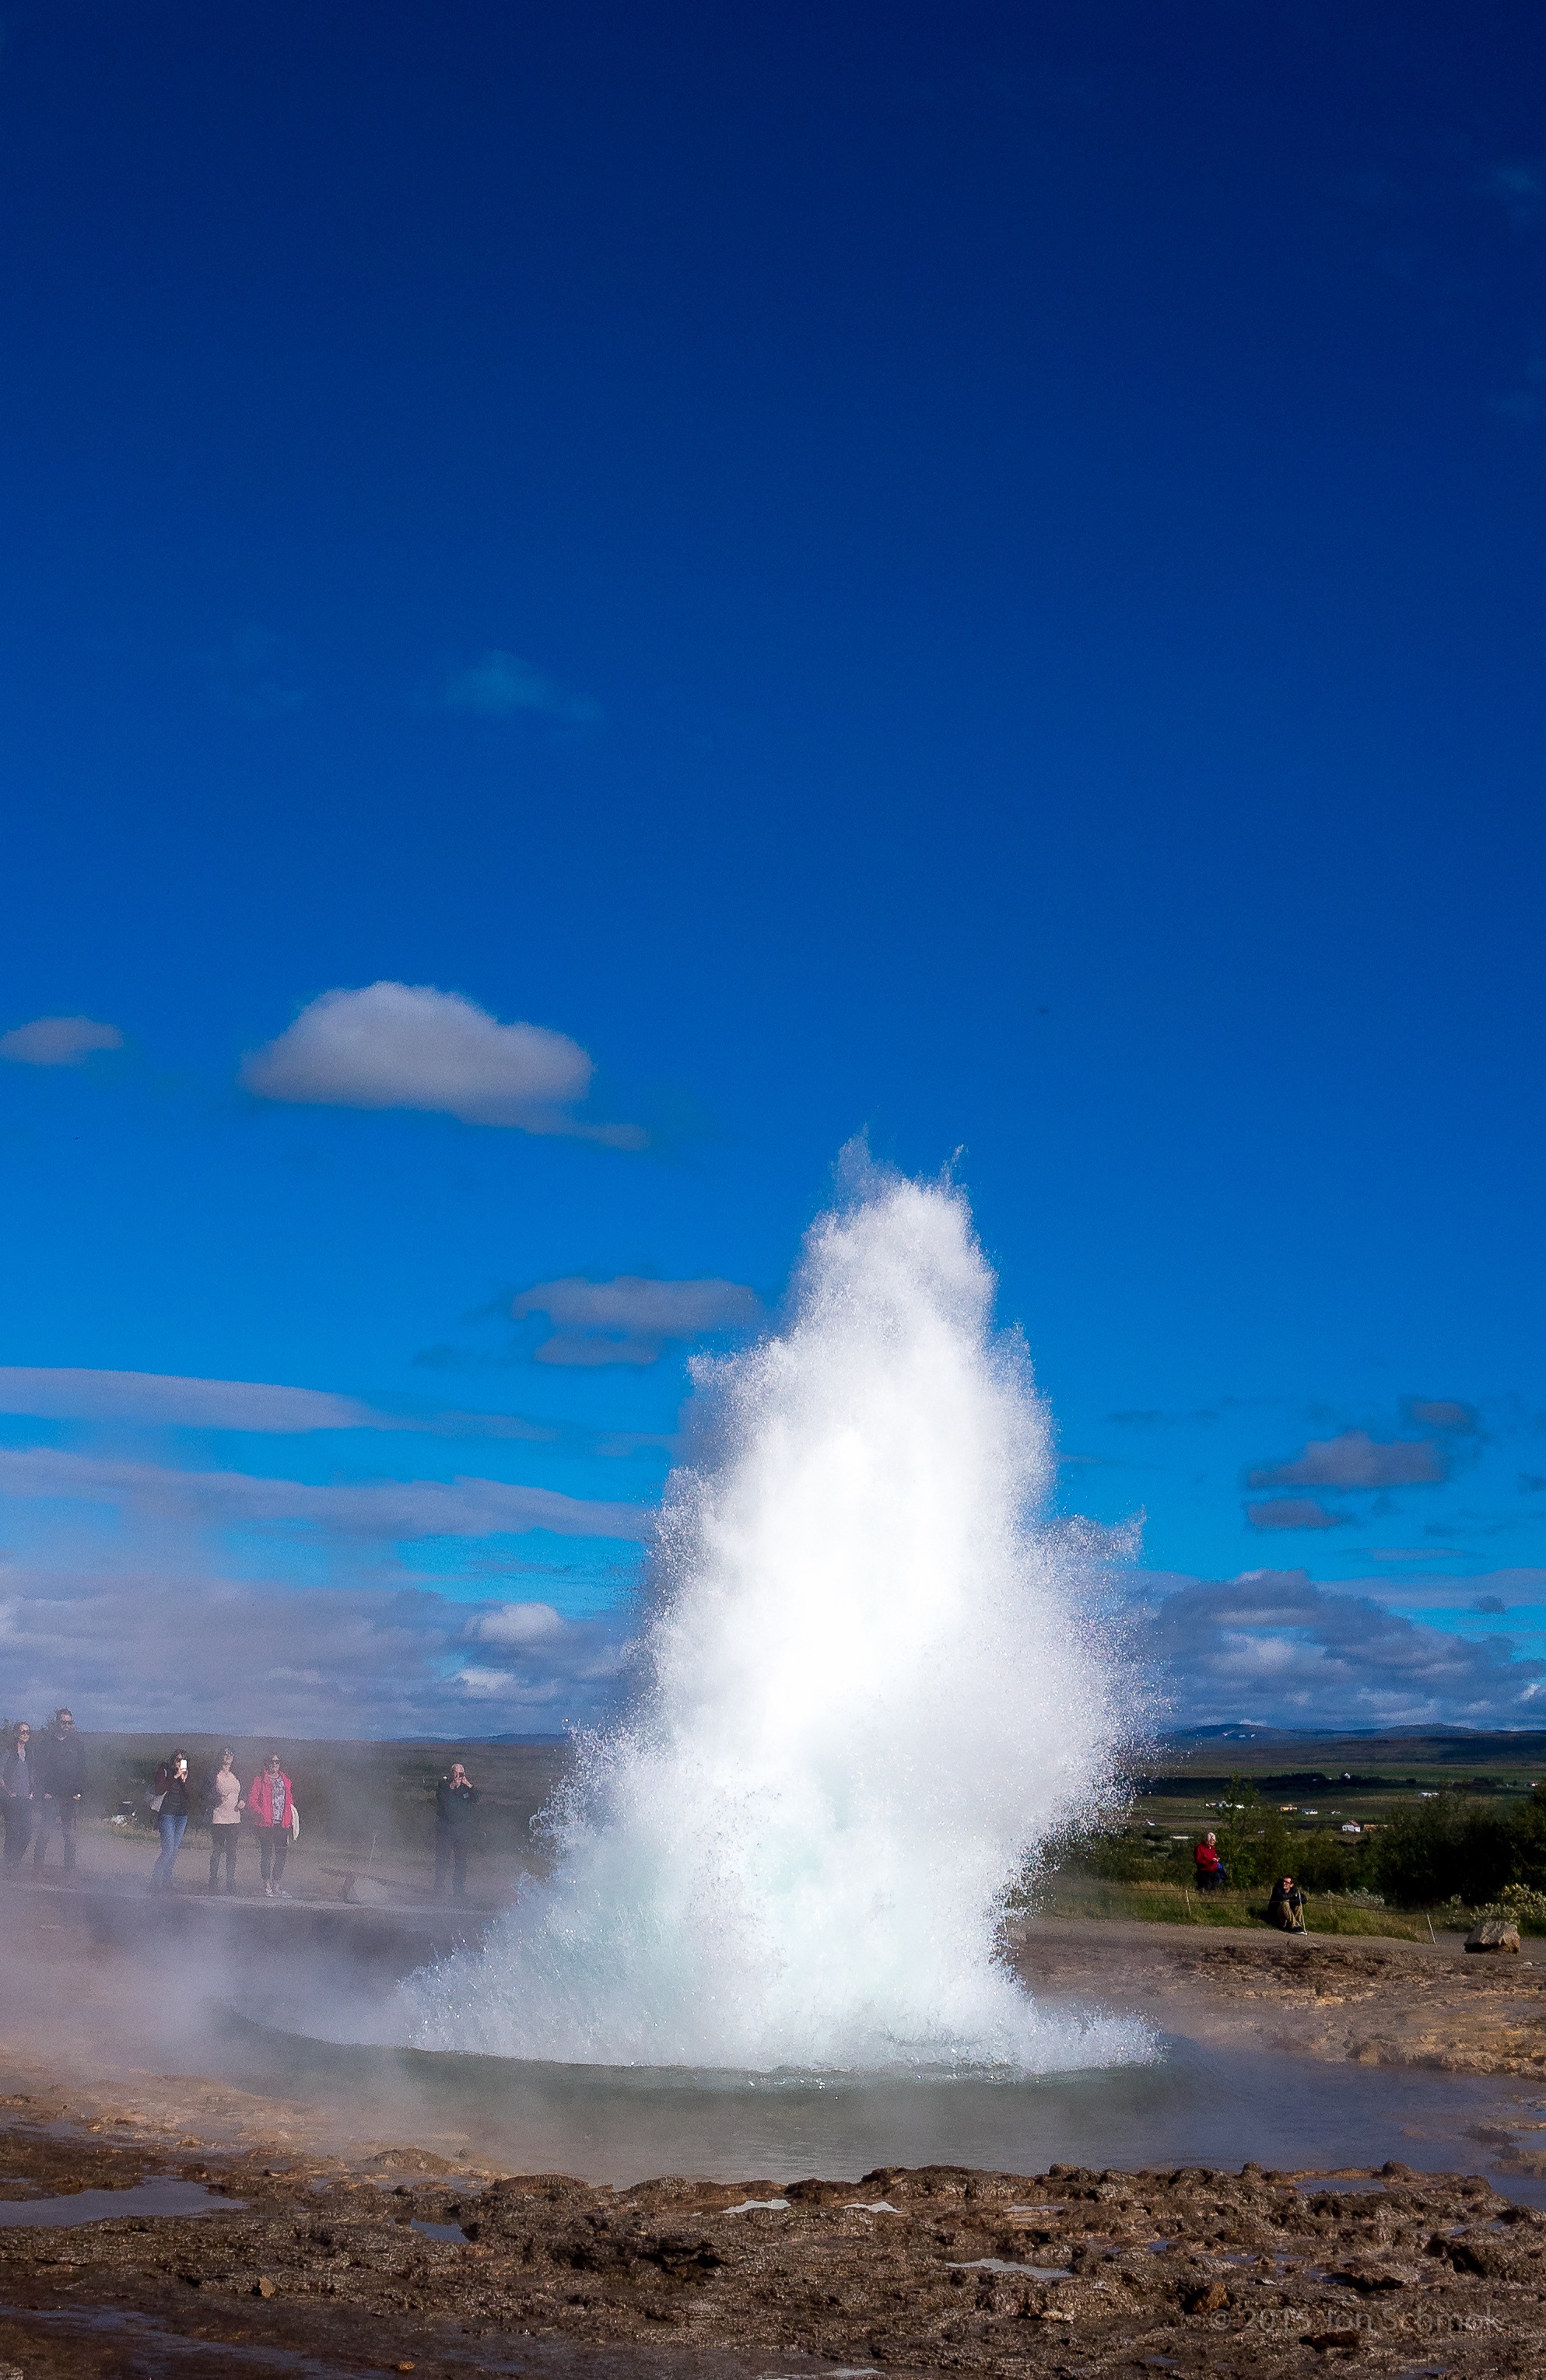
beach, sea, coast, water, nature, horizon, cloud, sky, sunlight, morning, wave, dawn, iceland, body of water, geyser, geysir, eruption, strokkur, landform, geographical feature, atmospheric phenomenon, wind wave